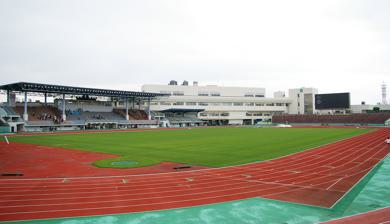
Building: Kumamoto Suizenji Stadium
Country: Japan
Year built: 1960
Kumamoto Suizenji Stadium Location Kumamoto, Kumamoto , Japan Owner Kumamoto City Capacity 15,000 Opened 1960 Kumamoto Suizenji Stadium ( 熊本市水前寺競技場 ) is an athletic stadium in Kumamoto, Kumamoto , Japan . External links [1] v t e Roasso Kumamoto Club Players History All articles Stadium Egao Kenko Stadium Seasons 2009 2010 2011 2012 2013 2014 2015 2016 2017 2018 2019 2020 2021 2022 2023 Former stadia Suizenji Stadium Rivalries Baka derby 32°47′38″N 130°44′29″E / 32.79389°N 130.74139°E / 32.79389; 130.74139 This article about a sports venue in Japan is a stub . You can help Wikipedia by expanding it . v t e